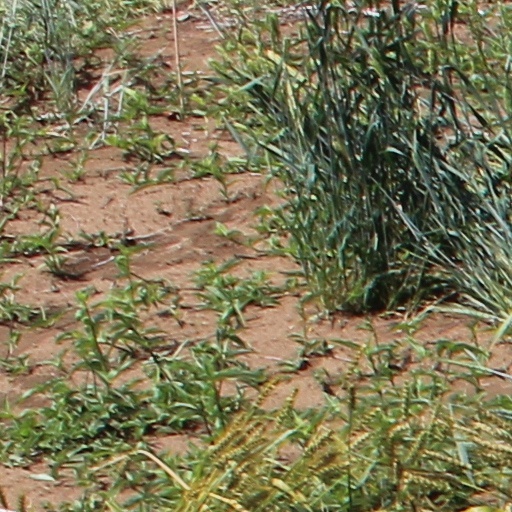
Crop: wheat